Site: brandenburg
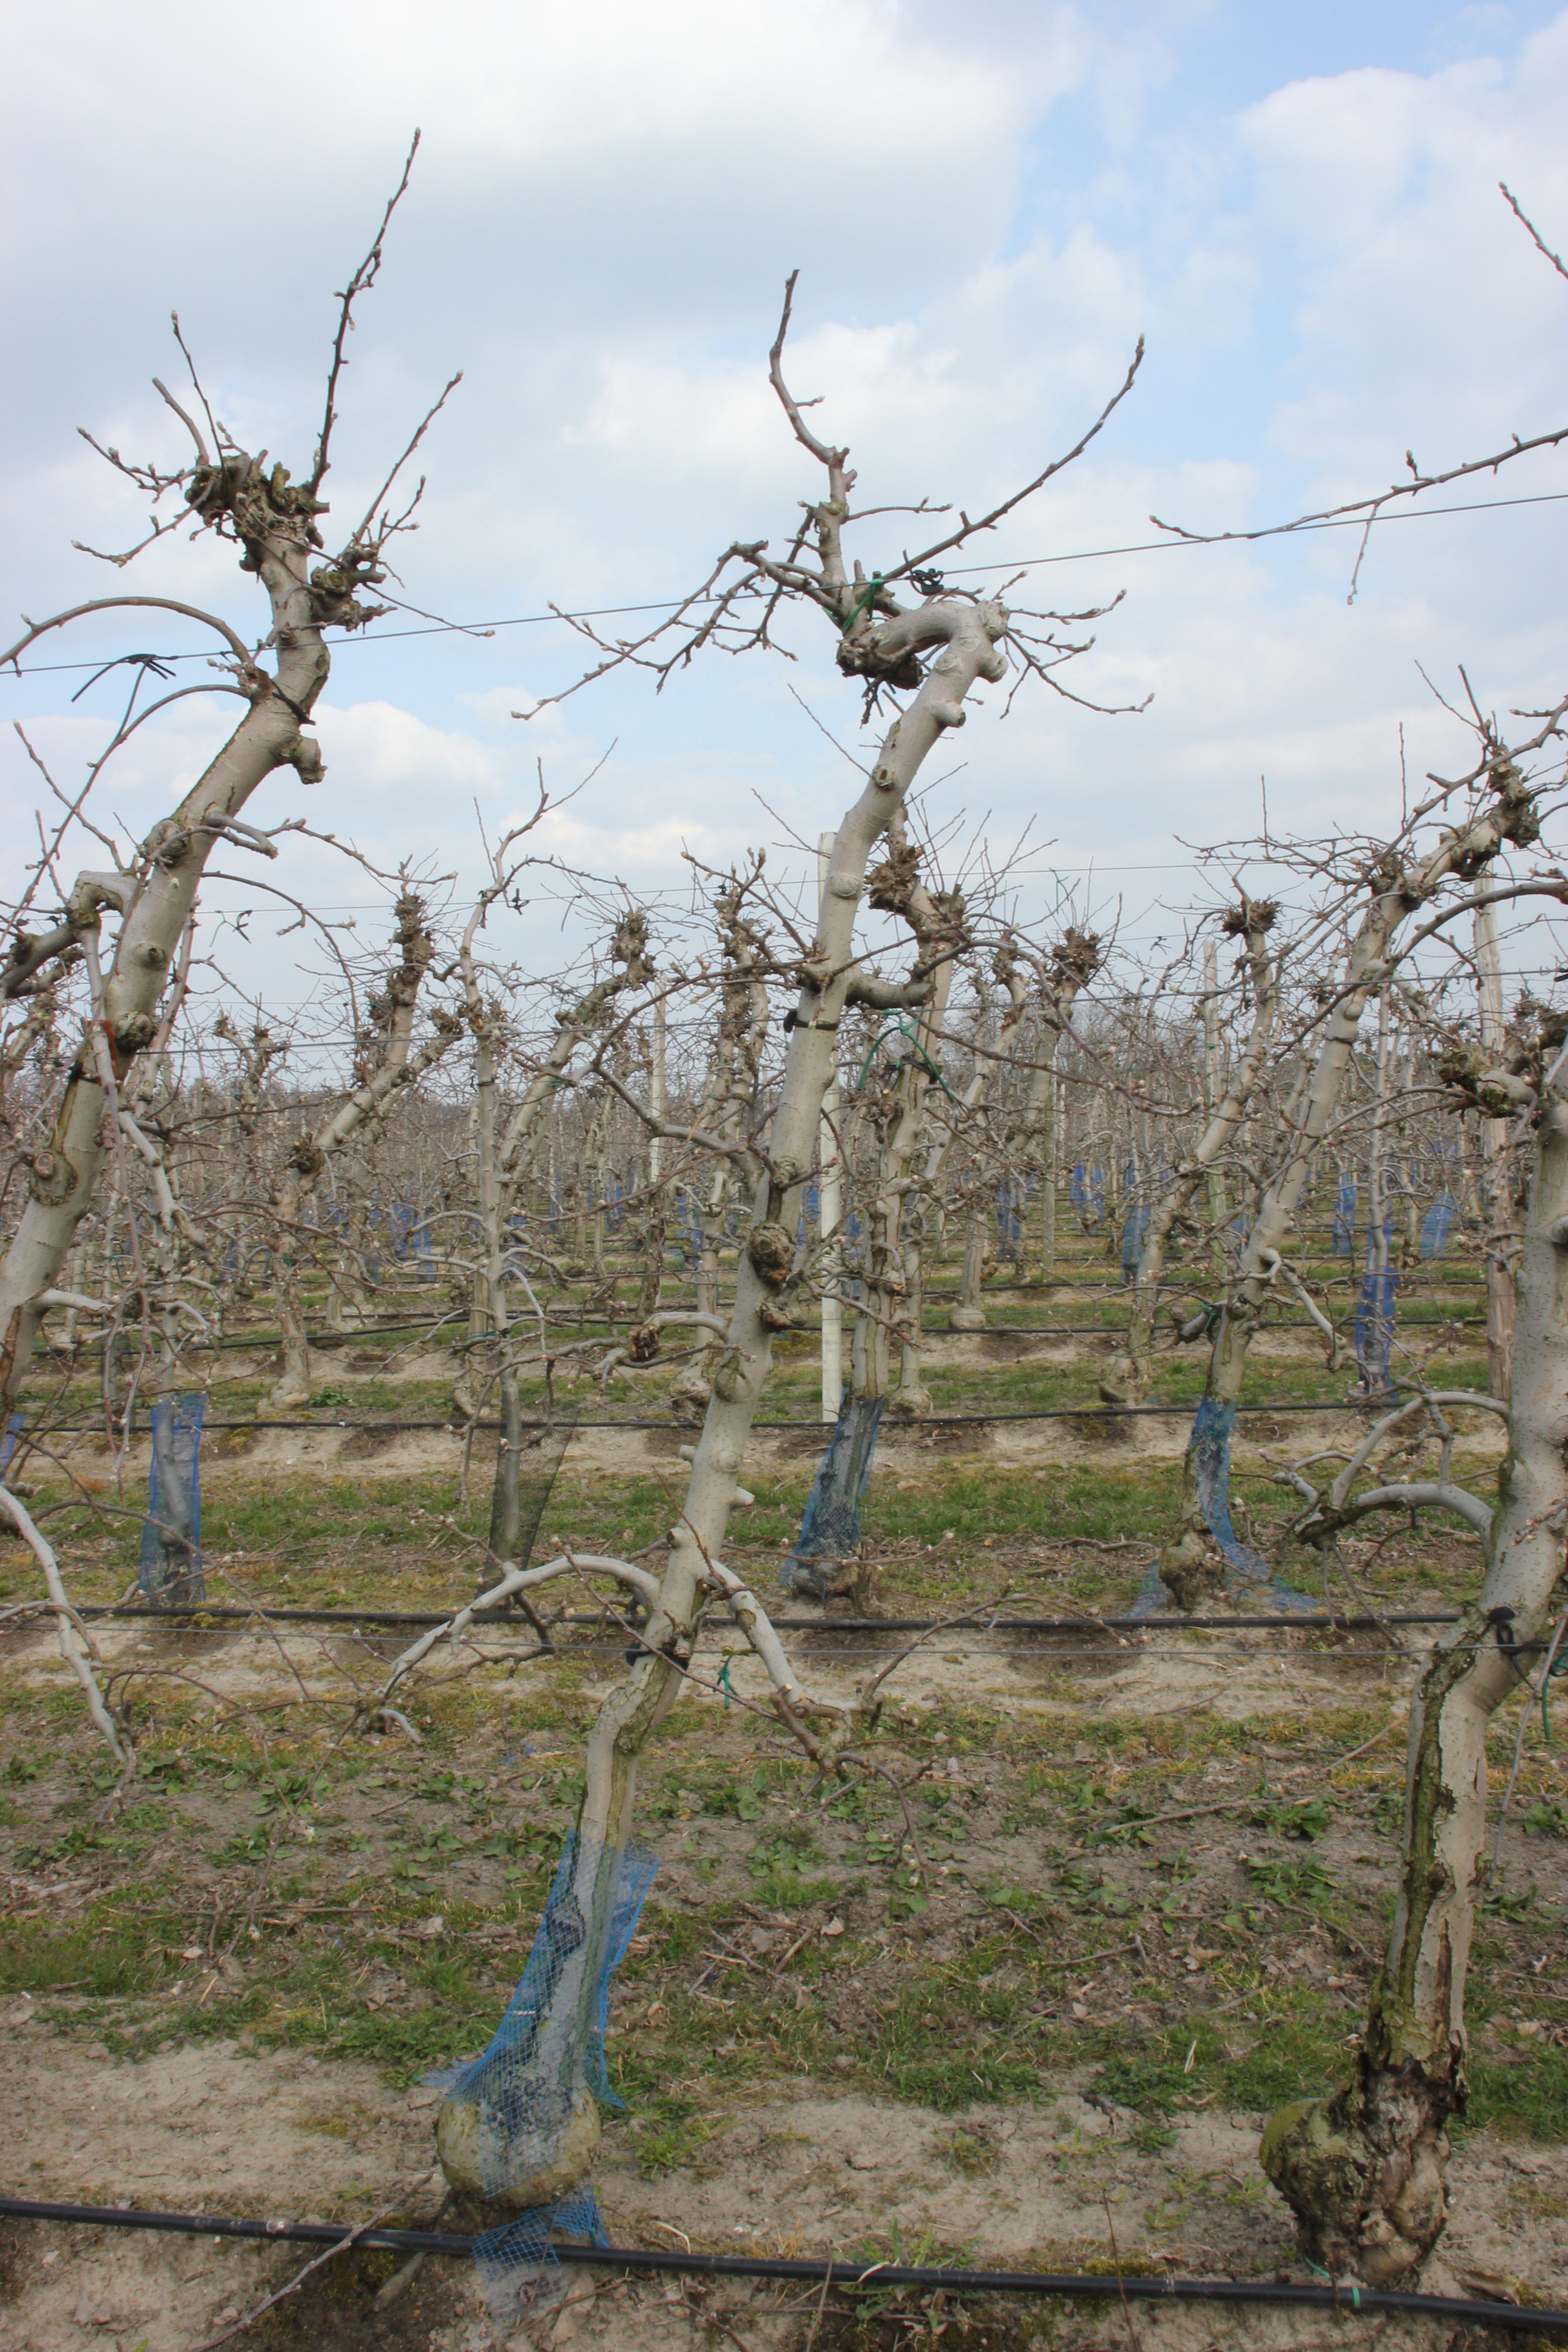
Growth stage (BBCH 03): Bud development